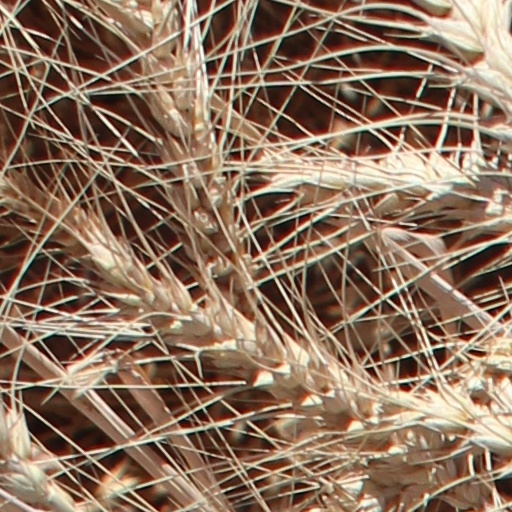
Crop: wheat